Josephus

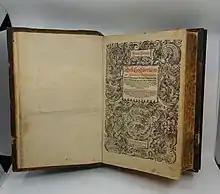
1581 German translation of Josephus's "The Jewish War" in the collection of the Jewish Museum of Switzerland

The works of Josephus are major sources of our understanding of Jewish life and history during the first century.